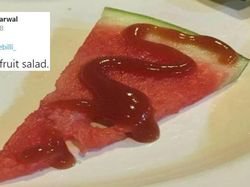
Label: Watermelon